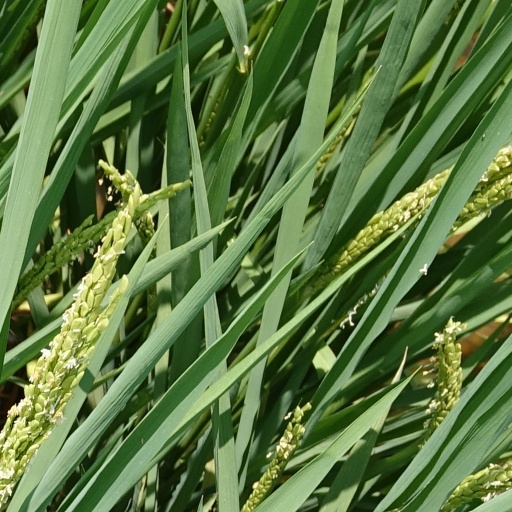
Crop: rice